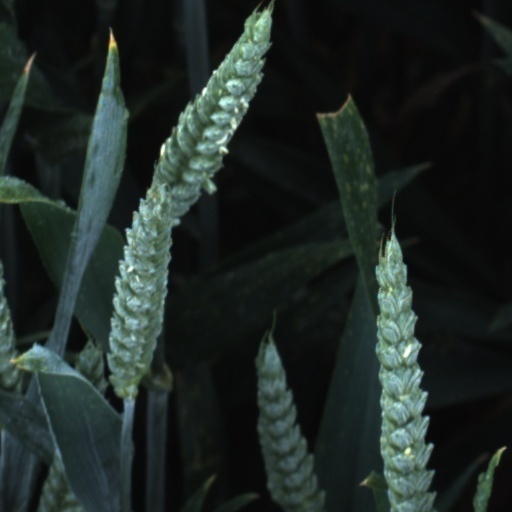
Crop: wheat